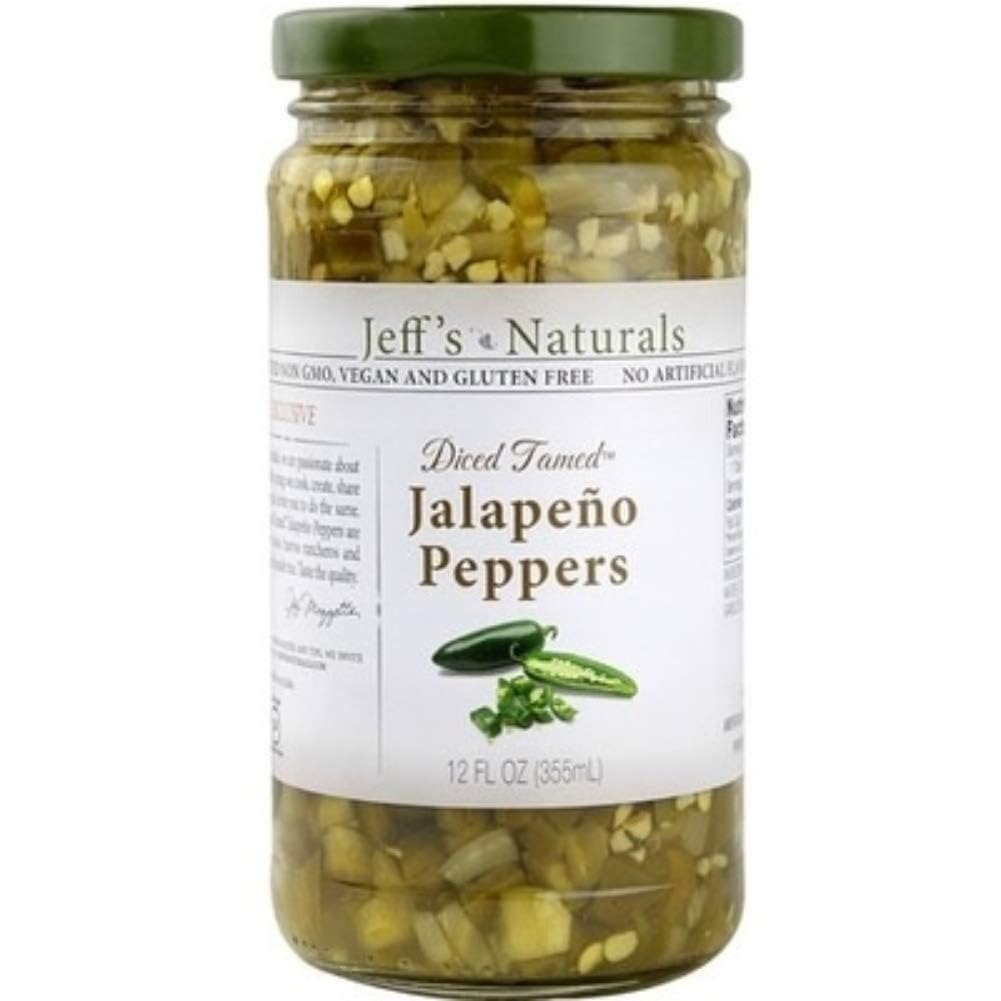
Item Name: Jeffs Natural Diced Tamed Jalapeno Peppers, 12 Fluid Ounce -- 6 per case.6
Bullet Point: 1
Product Description: Diced Tamed. Vegan & Gluten Free. Non-GMO. No Preservatives. Non-Fat. Created exclusively for us by horticulturists at Texas A&M University by combining traditional jalapeo peppers with bell peppers to create a proprietary harmless jalapeo. Enjoy the pepper flavor with much less heat. Sourced in California and packed within 24-hours of harvest. Sulfite Free. Naturally low in carbs. Non fat. Recipe ready. Diced jalapeno peppers. Mt. Olive Diced Pickled Jalapenos have the perfect flavorful combination of heat and crunch. With just the right amount of spicy goodness, these versatile Jalapeno Slices are ready to pop into sandwiches and subs, hamburgers, pizzas, or hot dogs, and much more. Grab a jar of Mt. Olive Diced Jalapenos to add zest and zing to otherwise ordinary meals. Surprise your taste buds with vibrant Mt. Olive Diced Jalapenos! Mt. Olive Pickle Co. has been producing your favorite pickles for nearly 100 years, and Mt. Olive is proud to be the #1 best-selling brand of pickles, peppers and relishes in the United States. Our crunchy, flavorful pickle goodness comes from the corner of Cucumber & Vine in our hometown in North Carolina.
Value: 72.0
Unit: Fl Oz

Price: 40.99